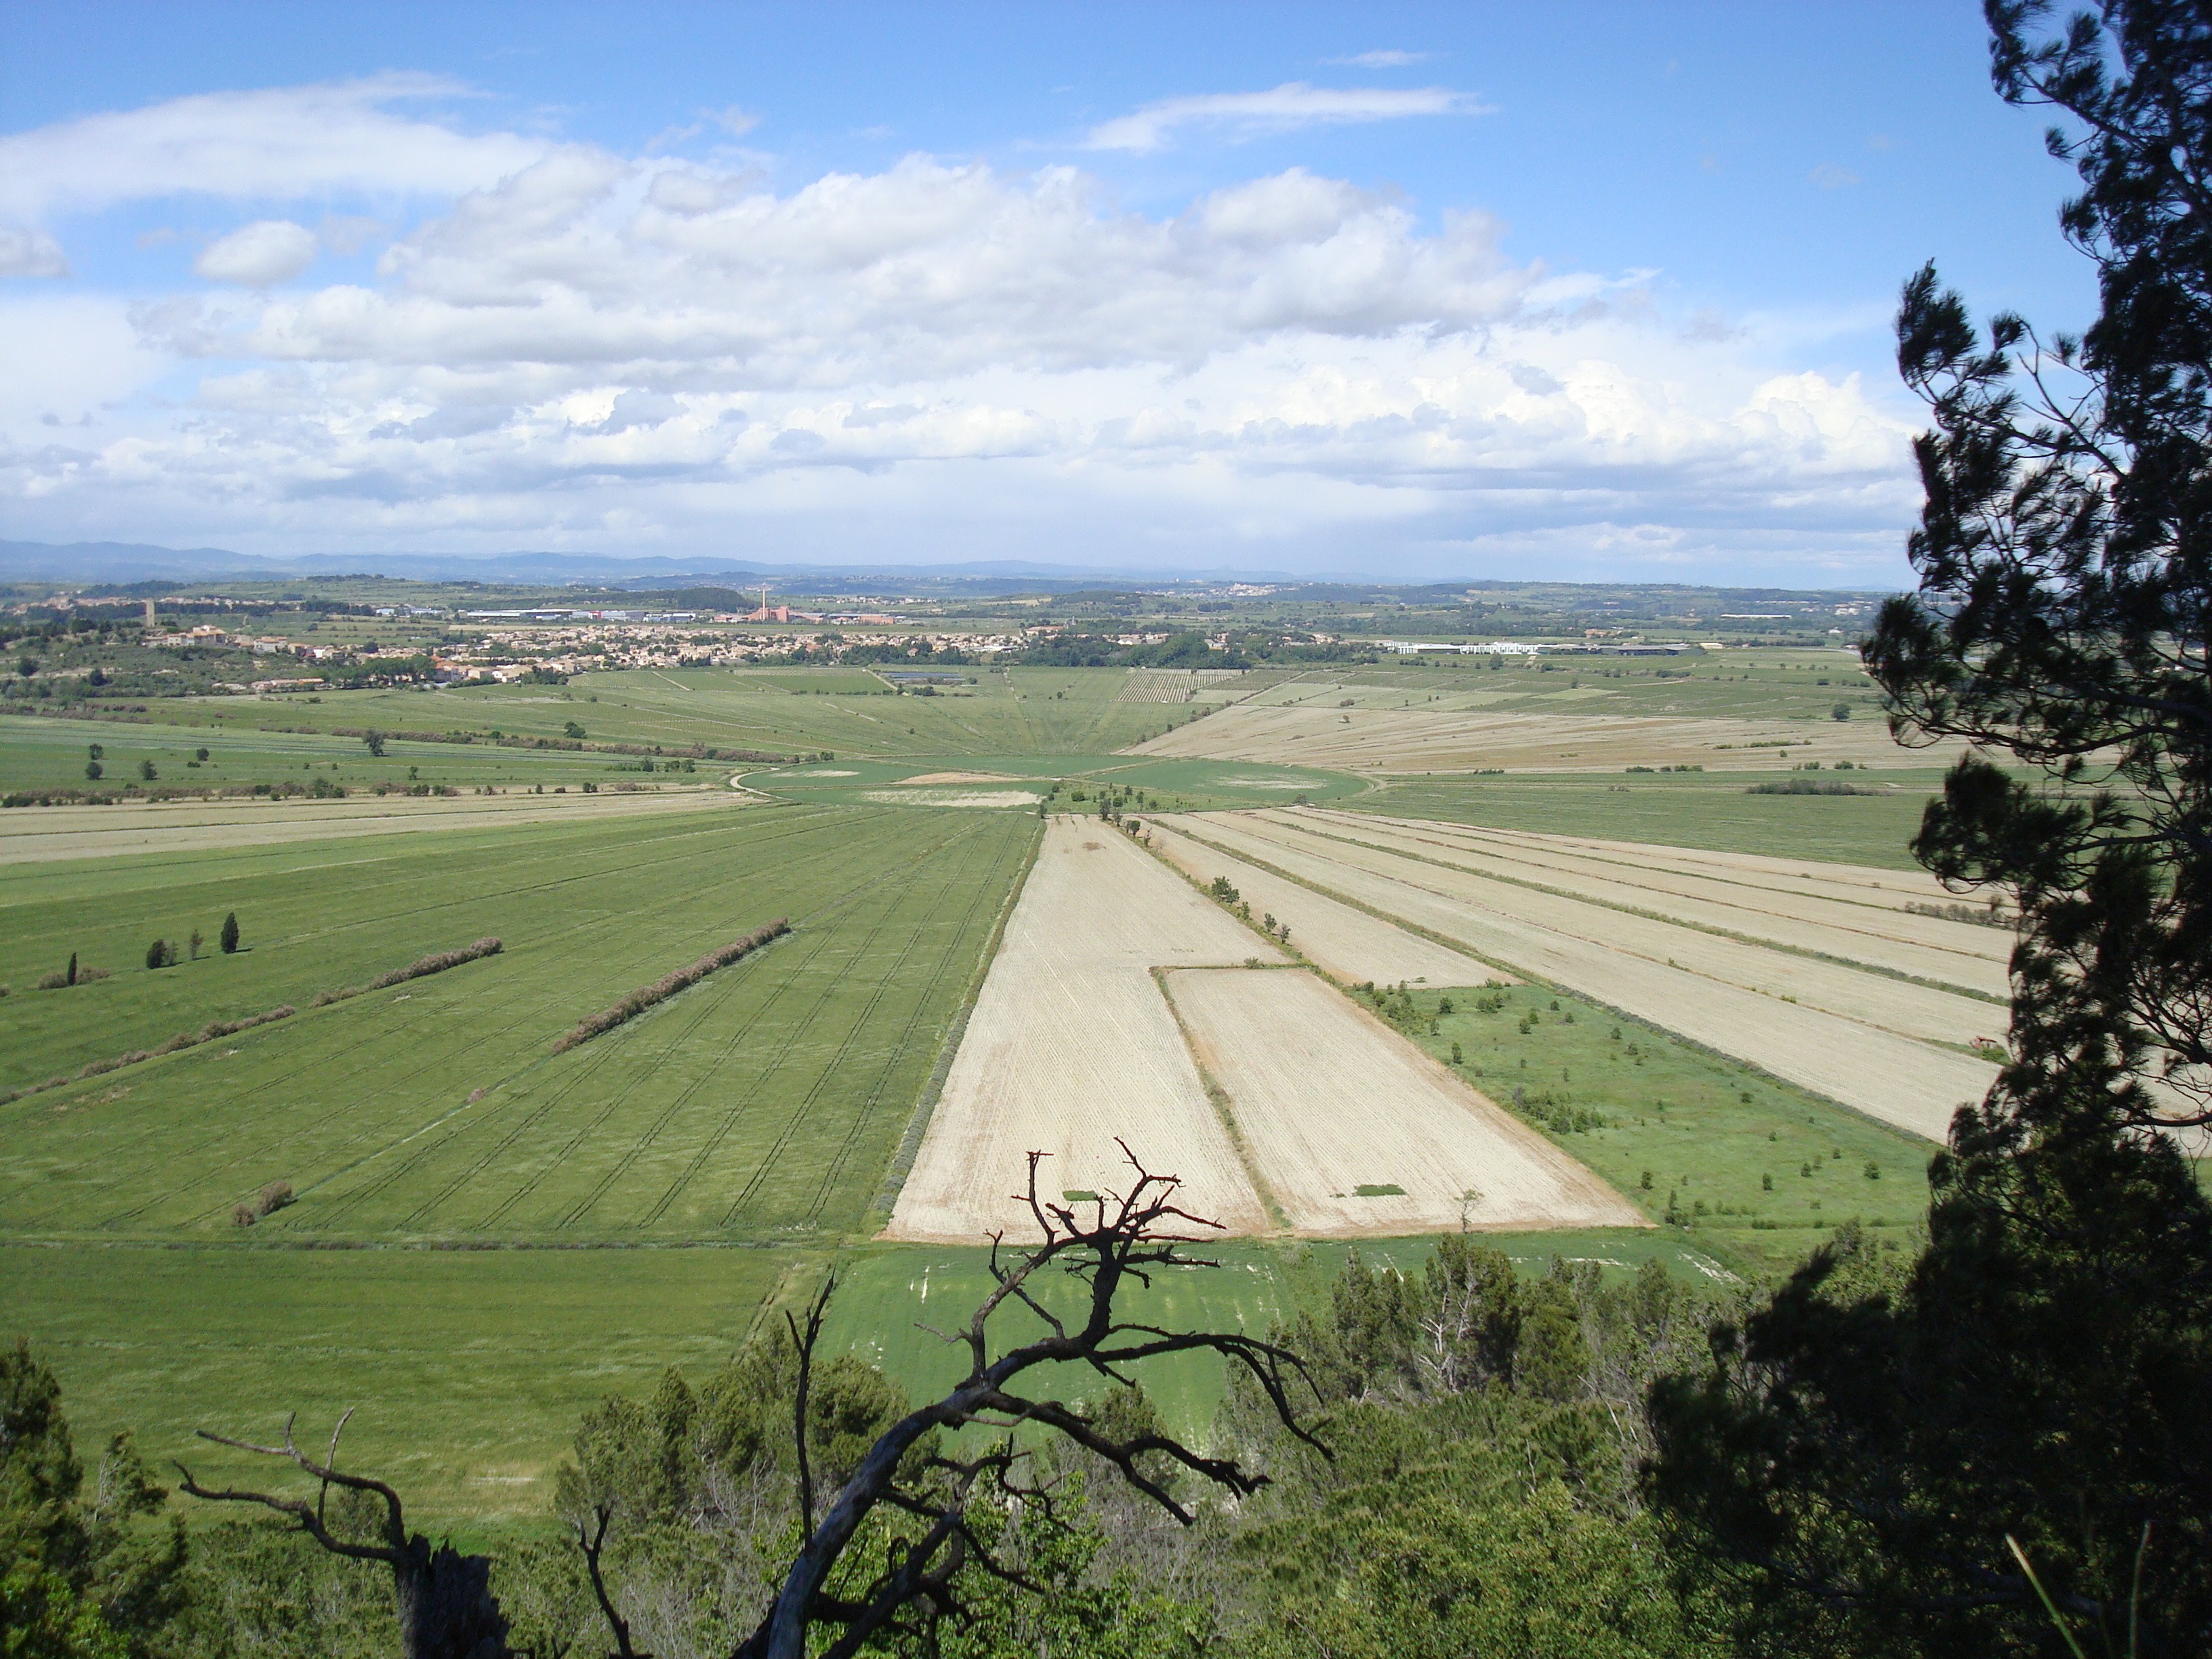
landscape, nature, grass, horizon, mountain, cloud, road, field, farm, prairie, hill, summer, mystery, agriculture, plain, district, central, fields, grassland, vision, outlook, plateau, wide, unusual, distant, arable, rural area, about, distant view, aerial photography, atmosphere of earth